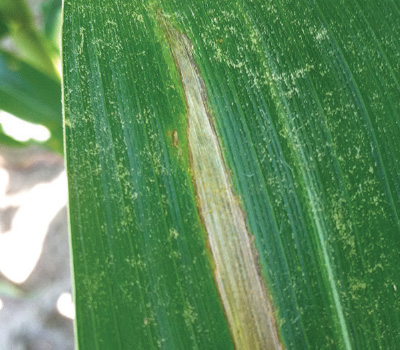
Labels: Corn leaf blight